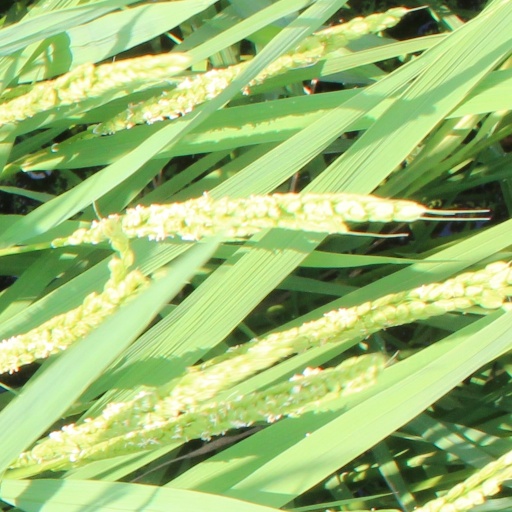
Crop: rice